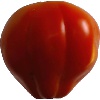
Label: Tomato 1